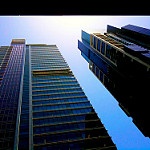
Label: buildings